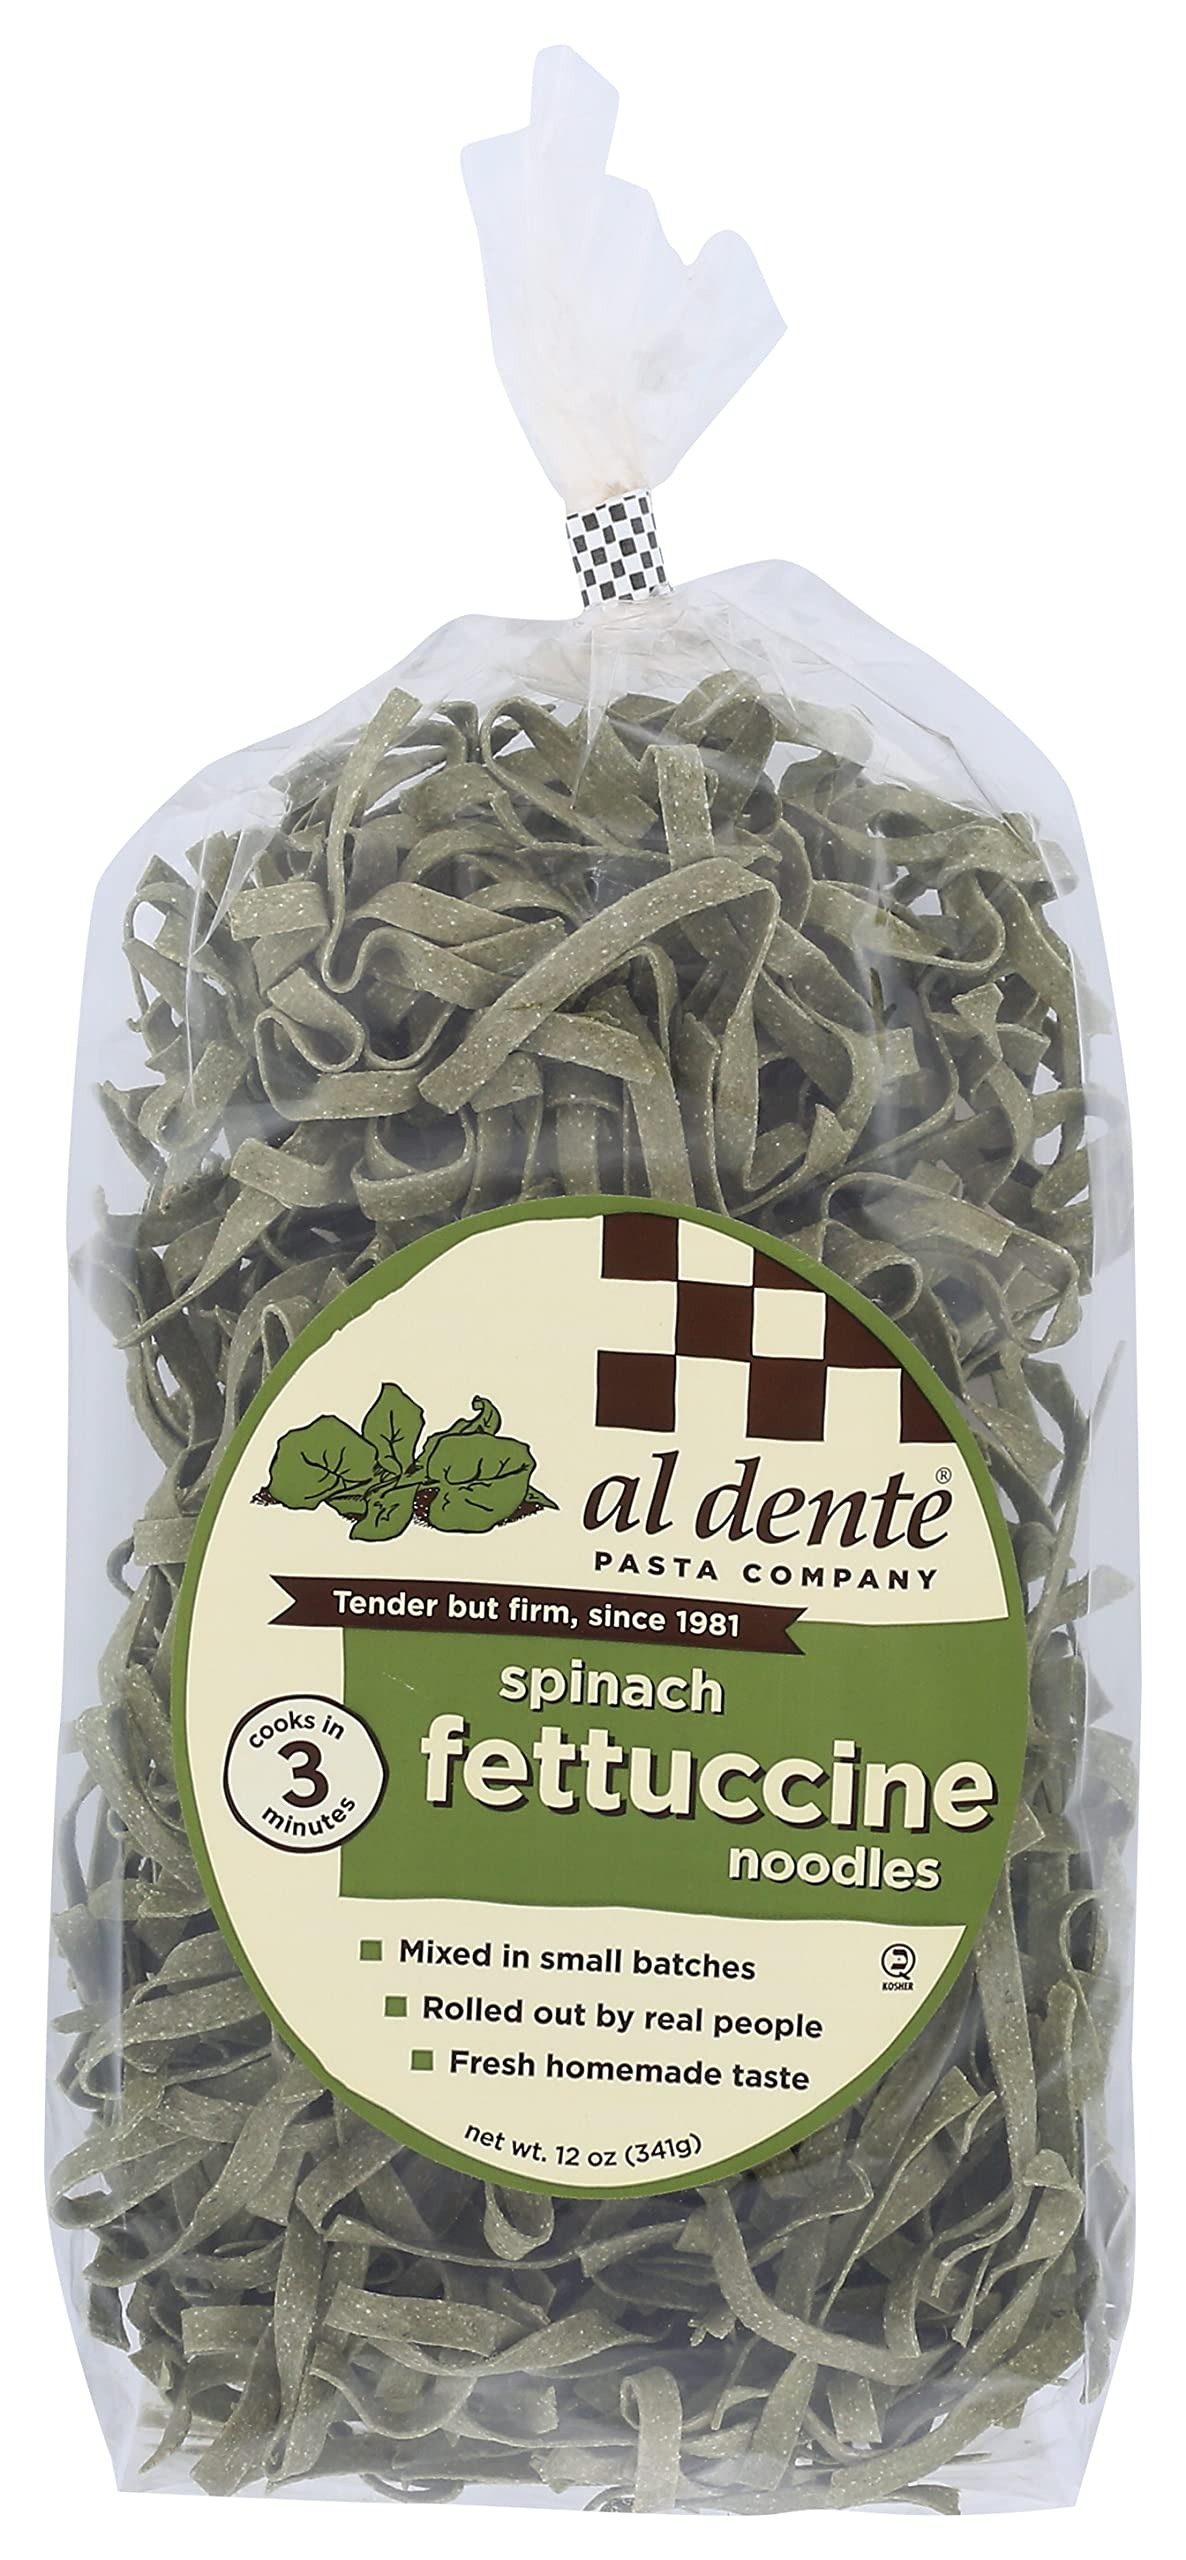
Item Name: Al Dente Pasta Fttccne Spinach, 12 Oz (Pack of 6)
Bullet Point: Al Dente Pasta Fttccne Spinach, 12 Oz (Pack of 6)
Value: 72.0
Unit: Ounce

Price: 17.34